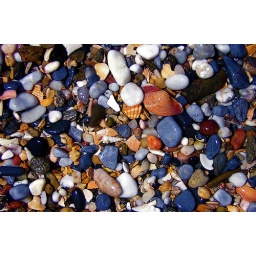
Photo of beach stones and shells near Malaga, Spain.